Sky position (RA, Dec in degrees): 232.102, 0.2078
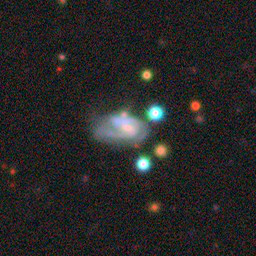
Galaxy morphology: Unbarred Loose Spiral Galaxies